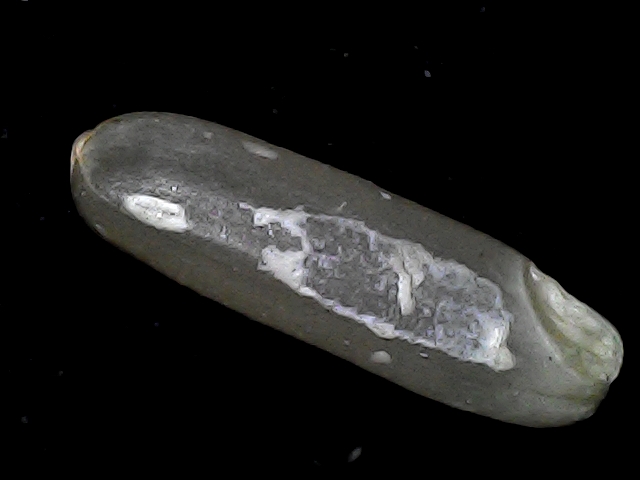
Rice variety: BD85